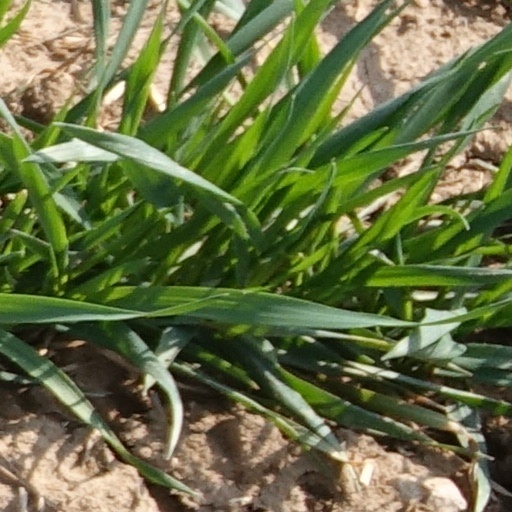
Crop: wheat